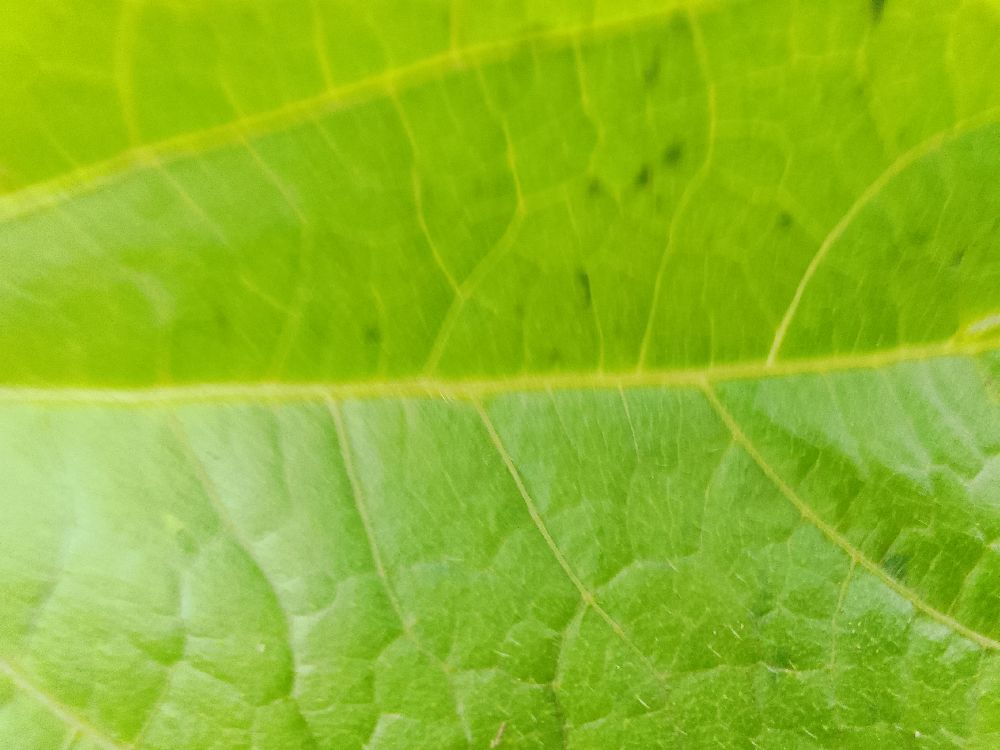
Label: healthy